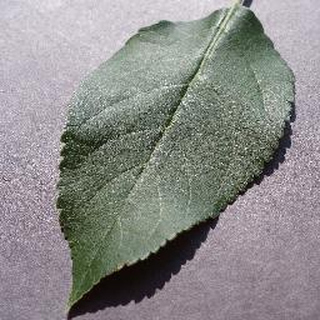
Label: healthy_apple